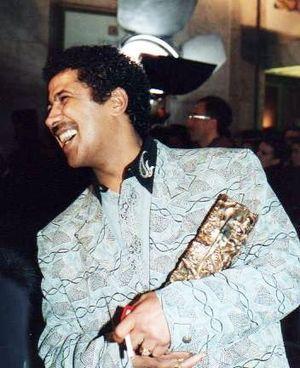
Khaled à la cérémonie des César
Khaled Hadj Ibrahim, connu sous le nom de scène Cheb Khaled puis juste Khaled, né le 29 février 1960 à Oran en Algérie, est un chanteur, compositeur et multi-instrumentiste de raï.